Ono no Minemori

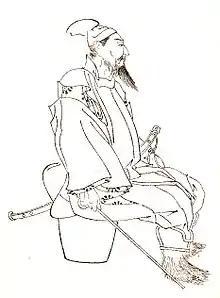
Ono no Minemori

He was a trusted attendant of Emperor Saga from the time the latter was crown prince. In 808 he was promoted to the position of , and went on to serve in positions such as and , as well as serving in various provincial governments such as those of Ōmi Province, Mino Province, Mutsu Province, Awa Province, and ultimately, in 822, .